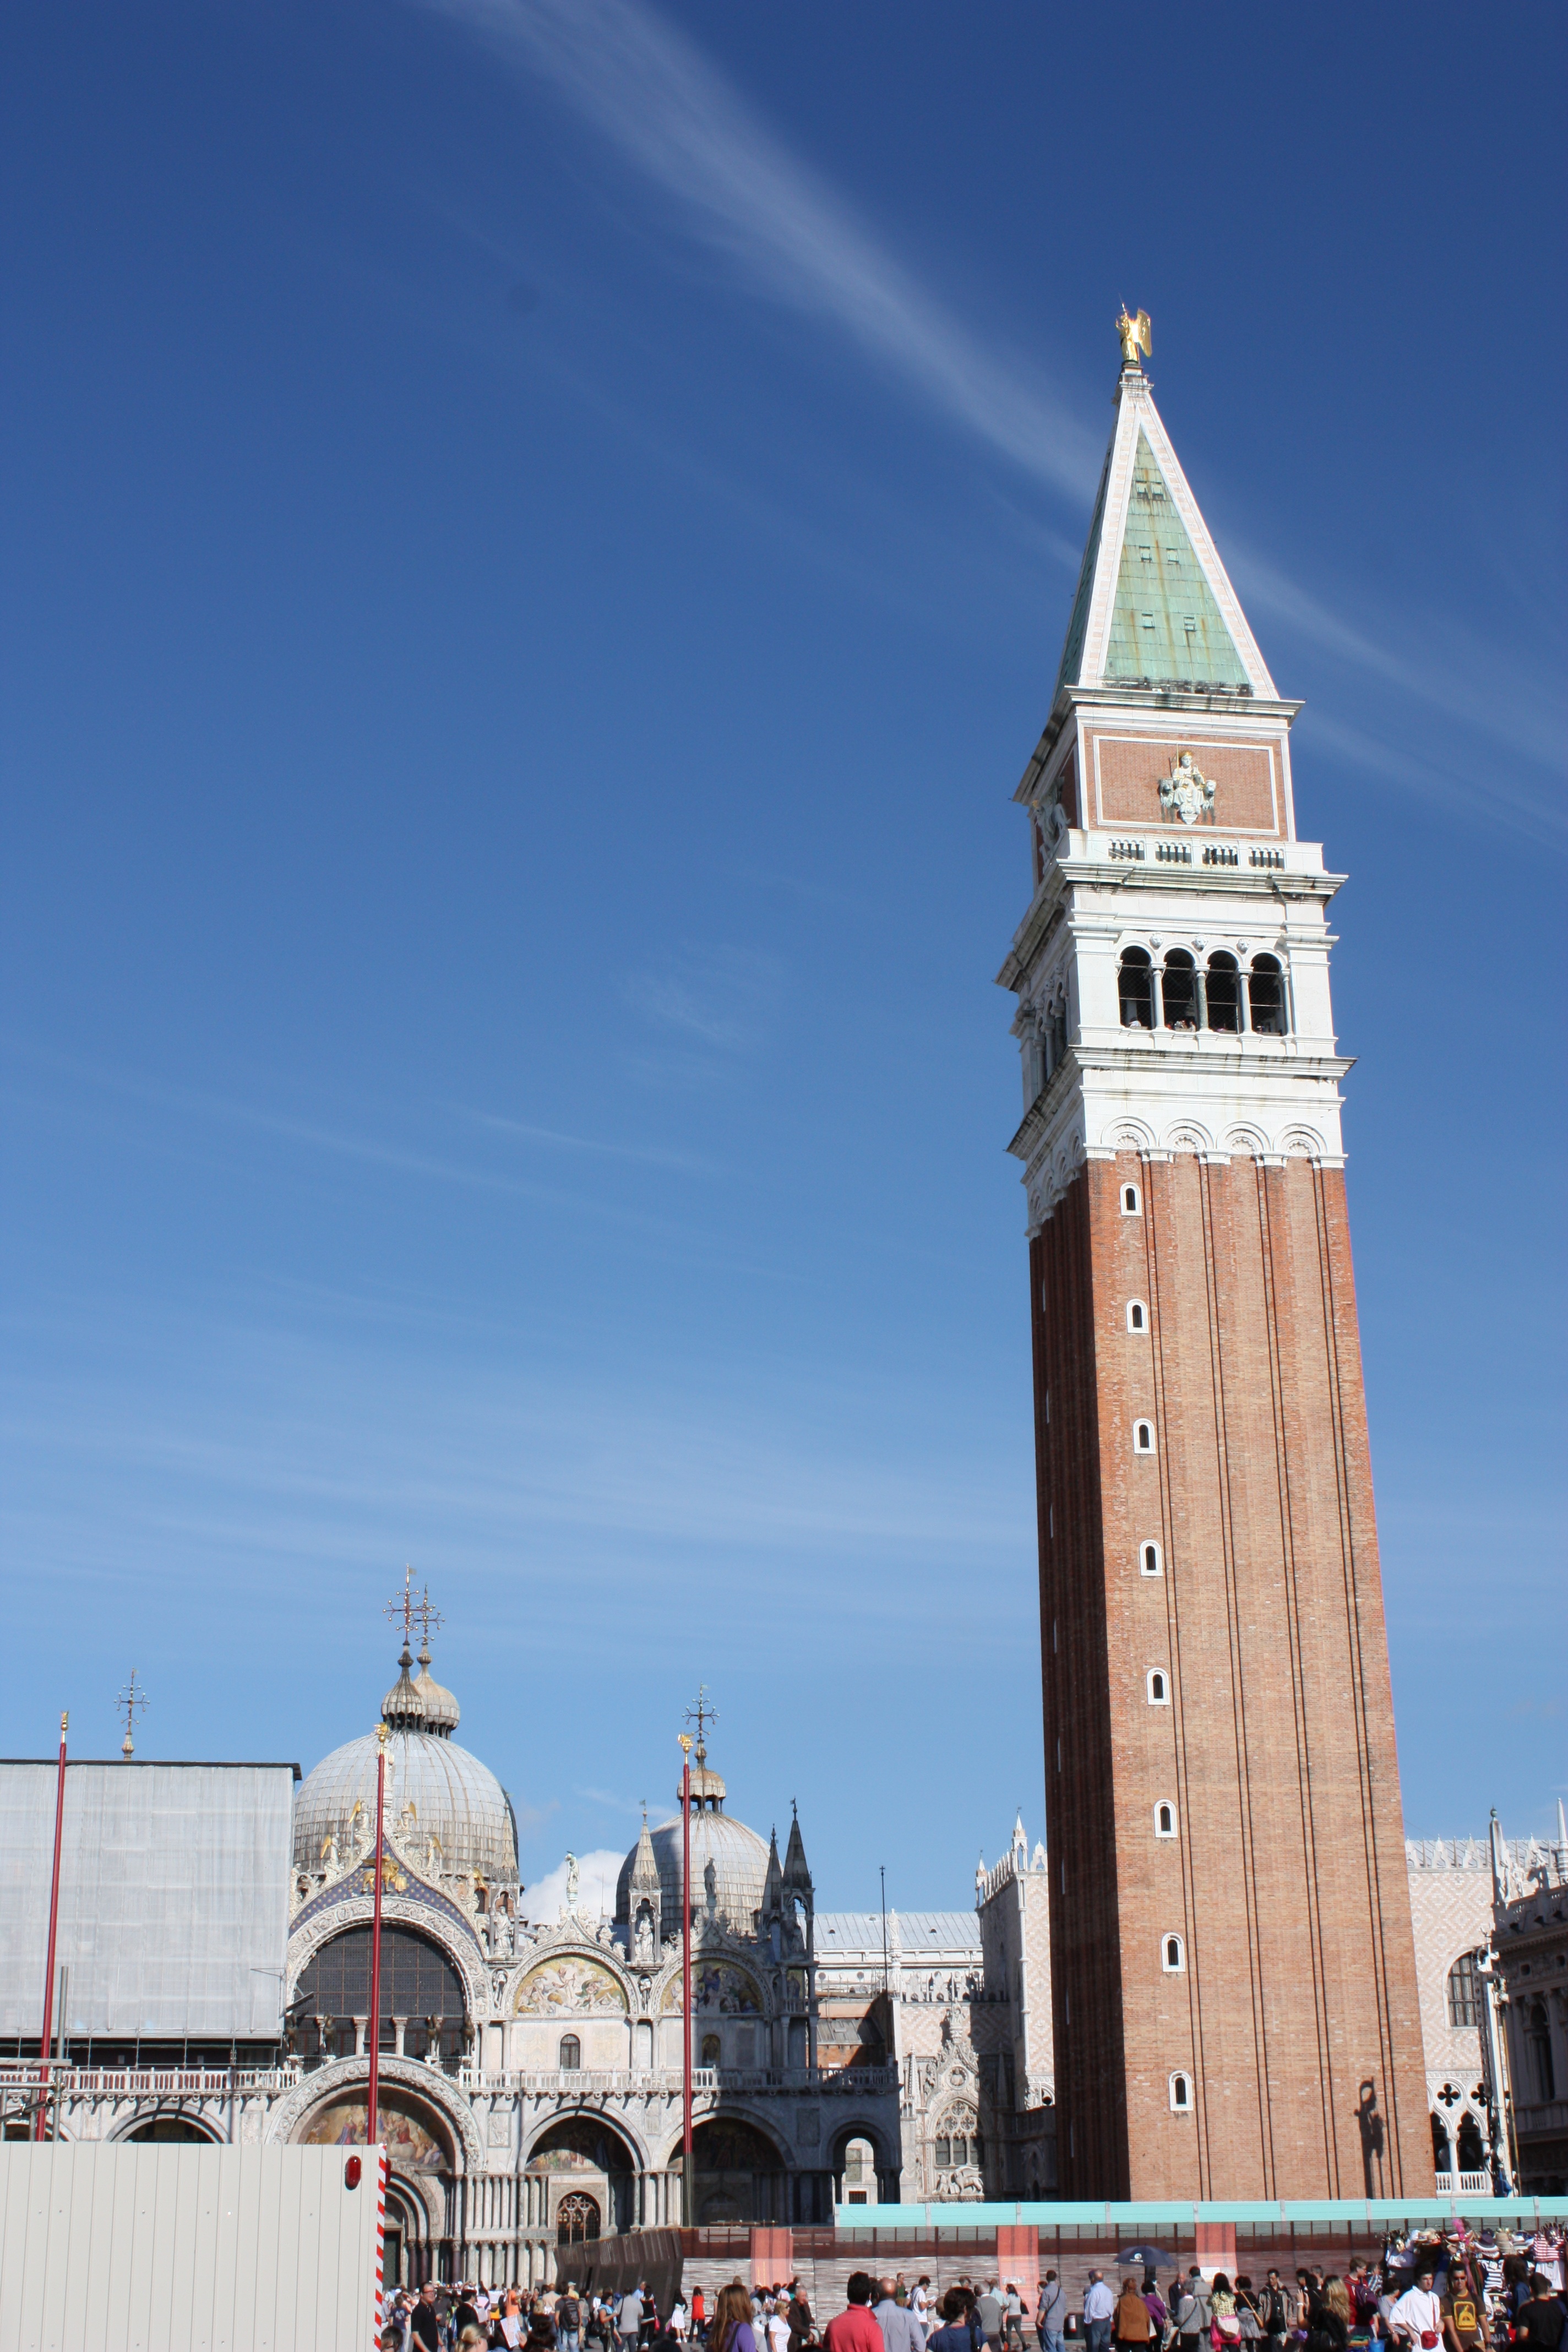
skyline, city, skyscraper, cityscape, travel, tower, plaza, landmark, italy, venice, place of worship, clock tower, bell tower, spire, steeple, culture, san marco square